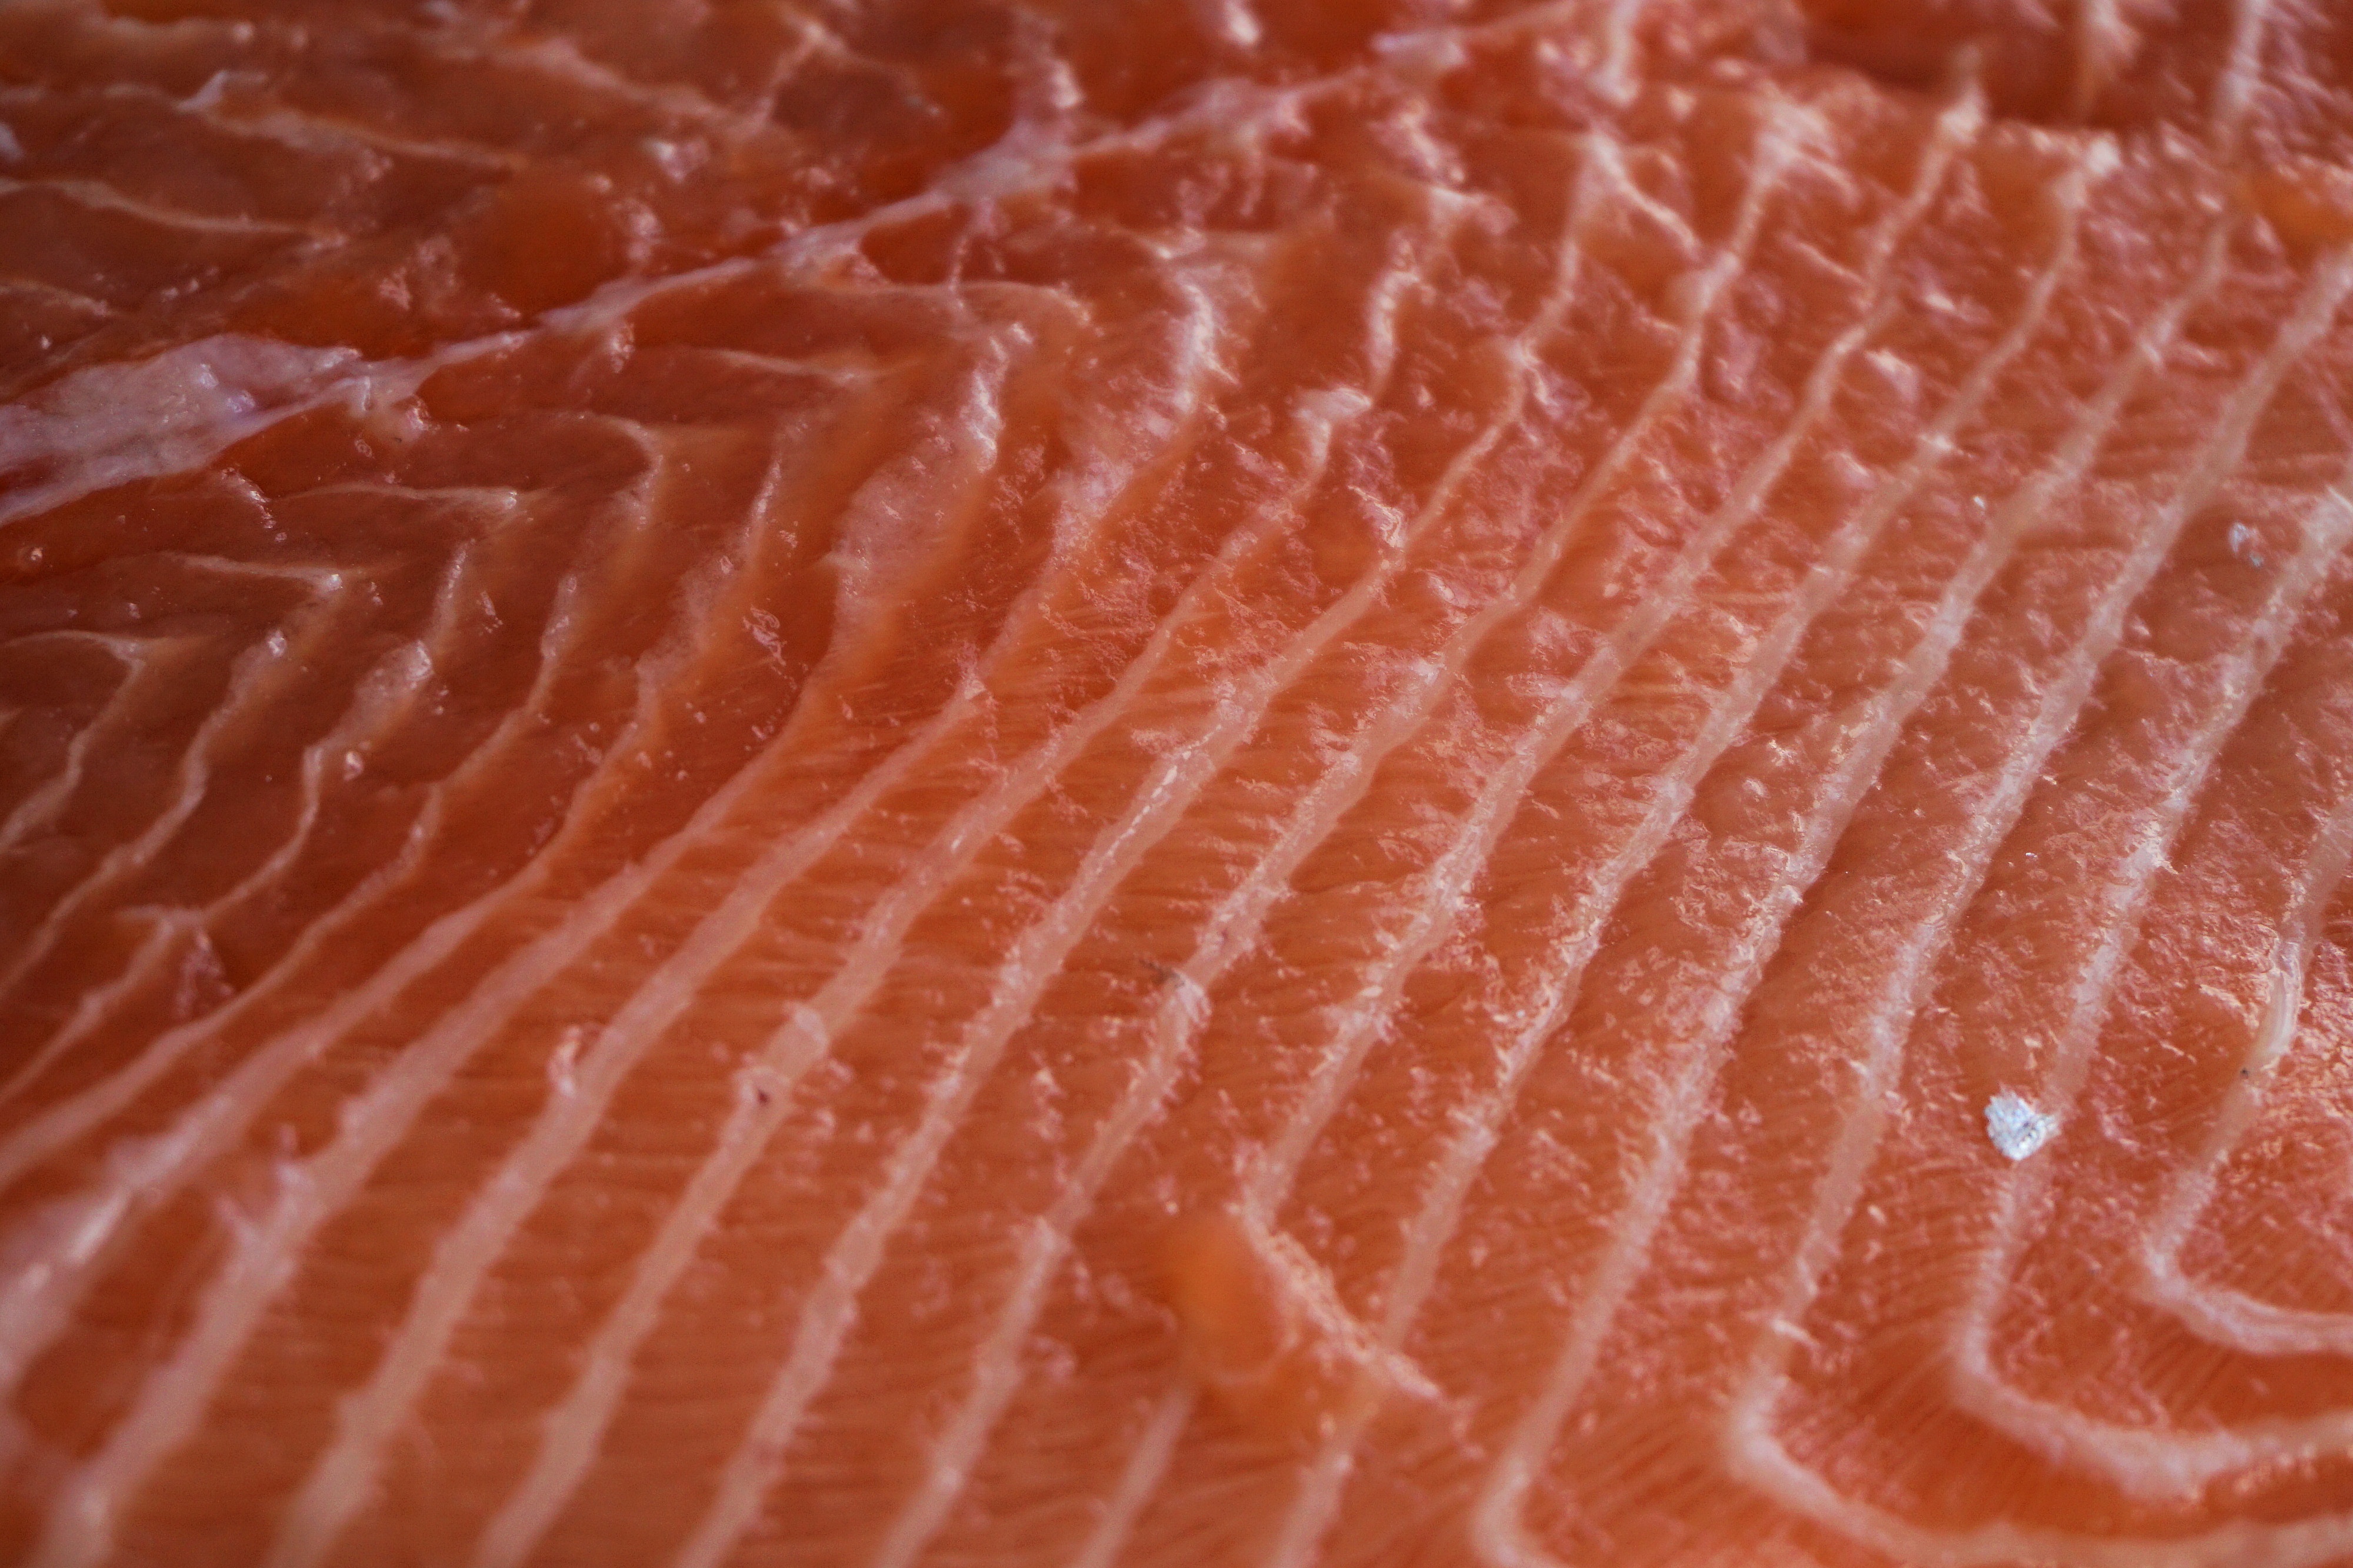
food, red, fish, gourmet, eat, delicious, close up, nutrition, vertebrate, raw, salmon, frisch, fillet, salmon fillet, fish meat, salmon like fish